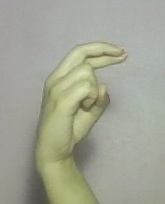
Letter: zay